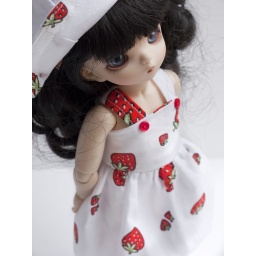
Laces is wearing a beautiful little hat and dress set made by Spikelover.